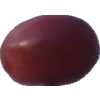
Label: pink_grape